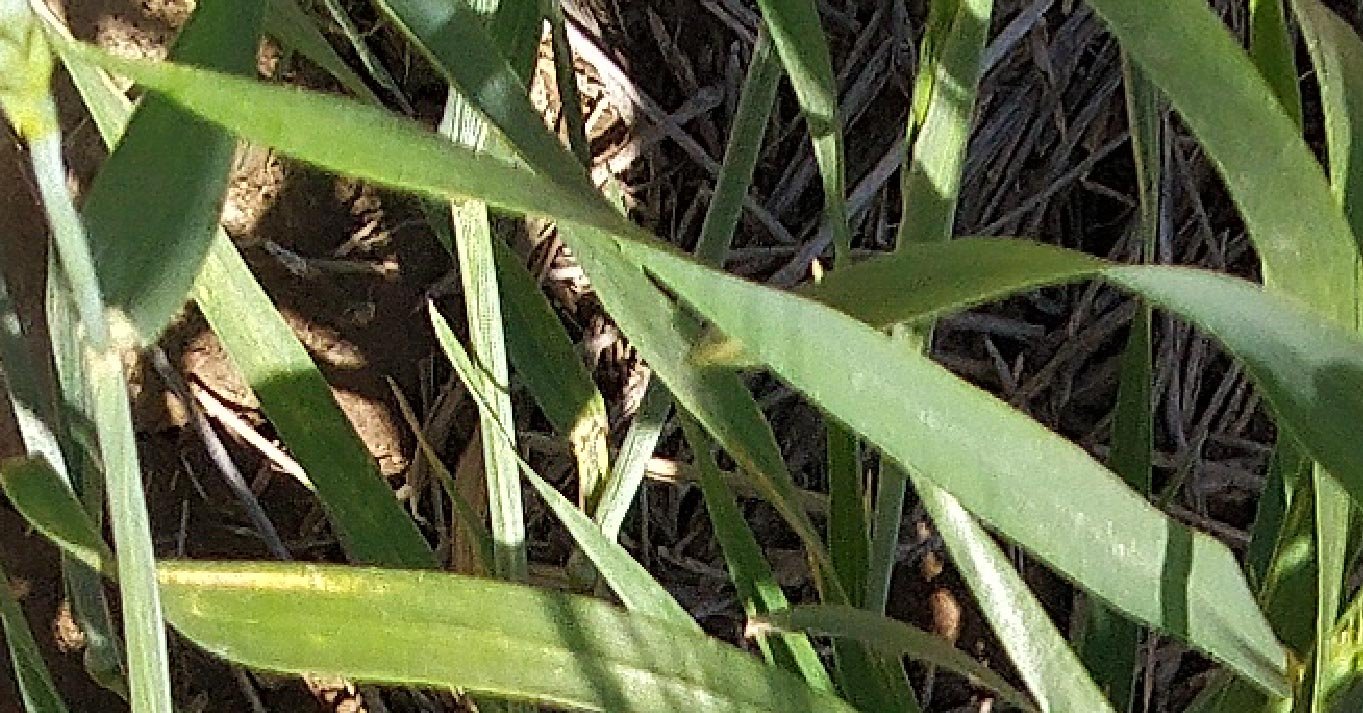
Label: Wheat___Healthy